European institutions in Strasbourg

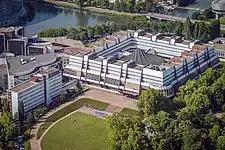
Picture taken in 2008. Left side, European Parliament buildings (top to bottom); Louise Weiss, Winston Churchill, Pierre Pflimlin, Václav Havel (then Building B of the Council of Europe). Council of Europe buildings (centre to top right); Palace of Europe, Bâtiment D, European Court of Human Rights.

The European Parliament has six buildings in the quarter. It previously used the hemicycle of the Council of Europe to hold its meetings until 1999 when it completed its main building, the Louise Weiss building, across the river from the Palace of Europe. It is connected by a bridge to its older office buildings, Pierre Pflimlin, Winston Churchill and Salvador de Madariaga, which are spread out in a broad half circle around the Palace of Europe.